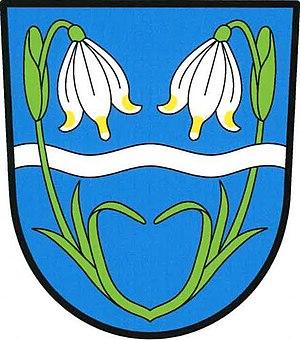
Třebichovice est une commune du district de Kladno, dans la région de Bohême-Centrale, en Tchéquie. Sa population s'élevait à 584 habitants en 2020.